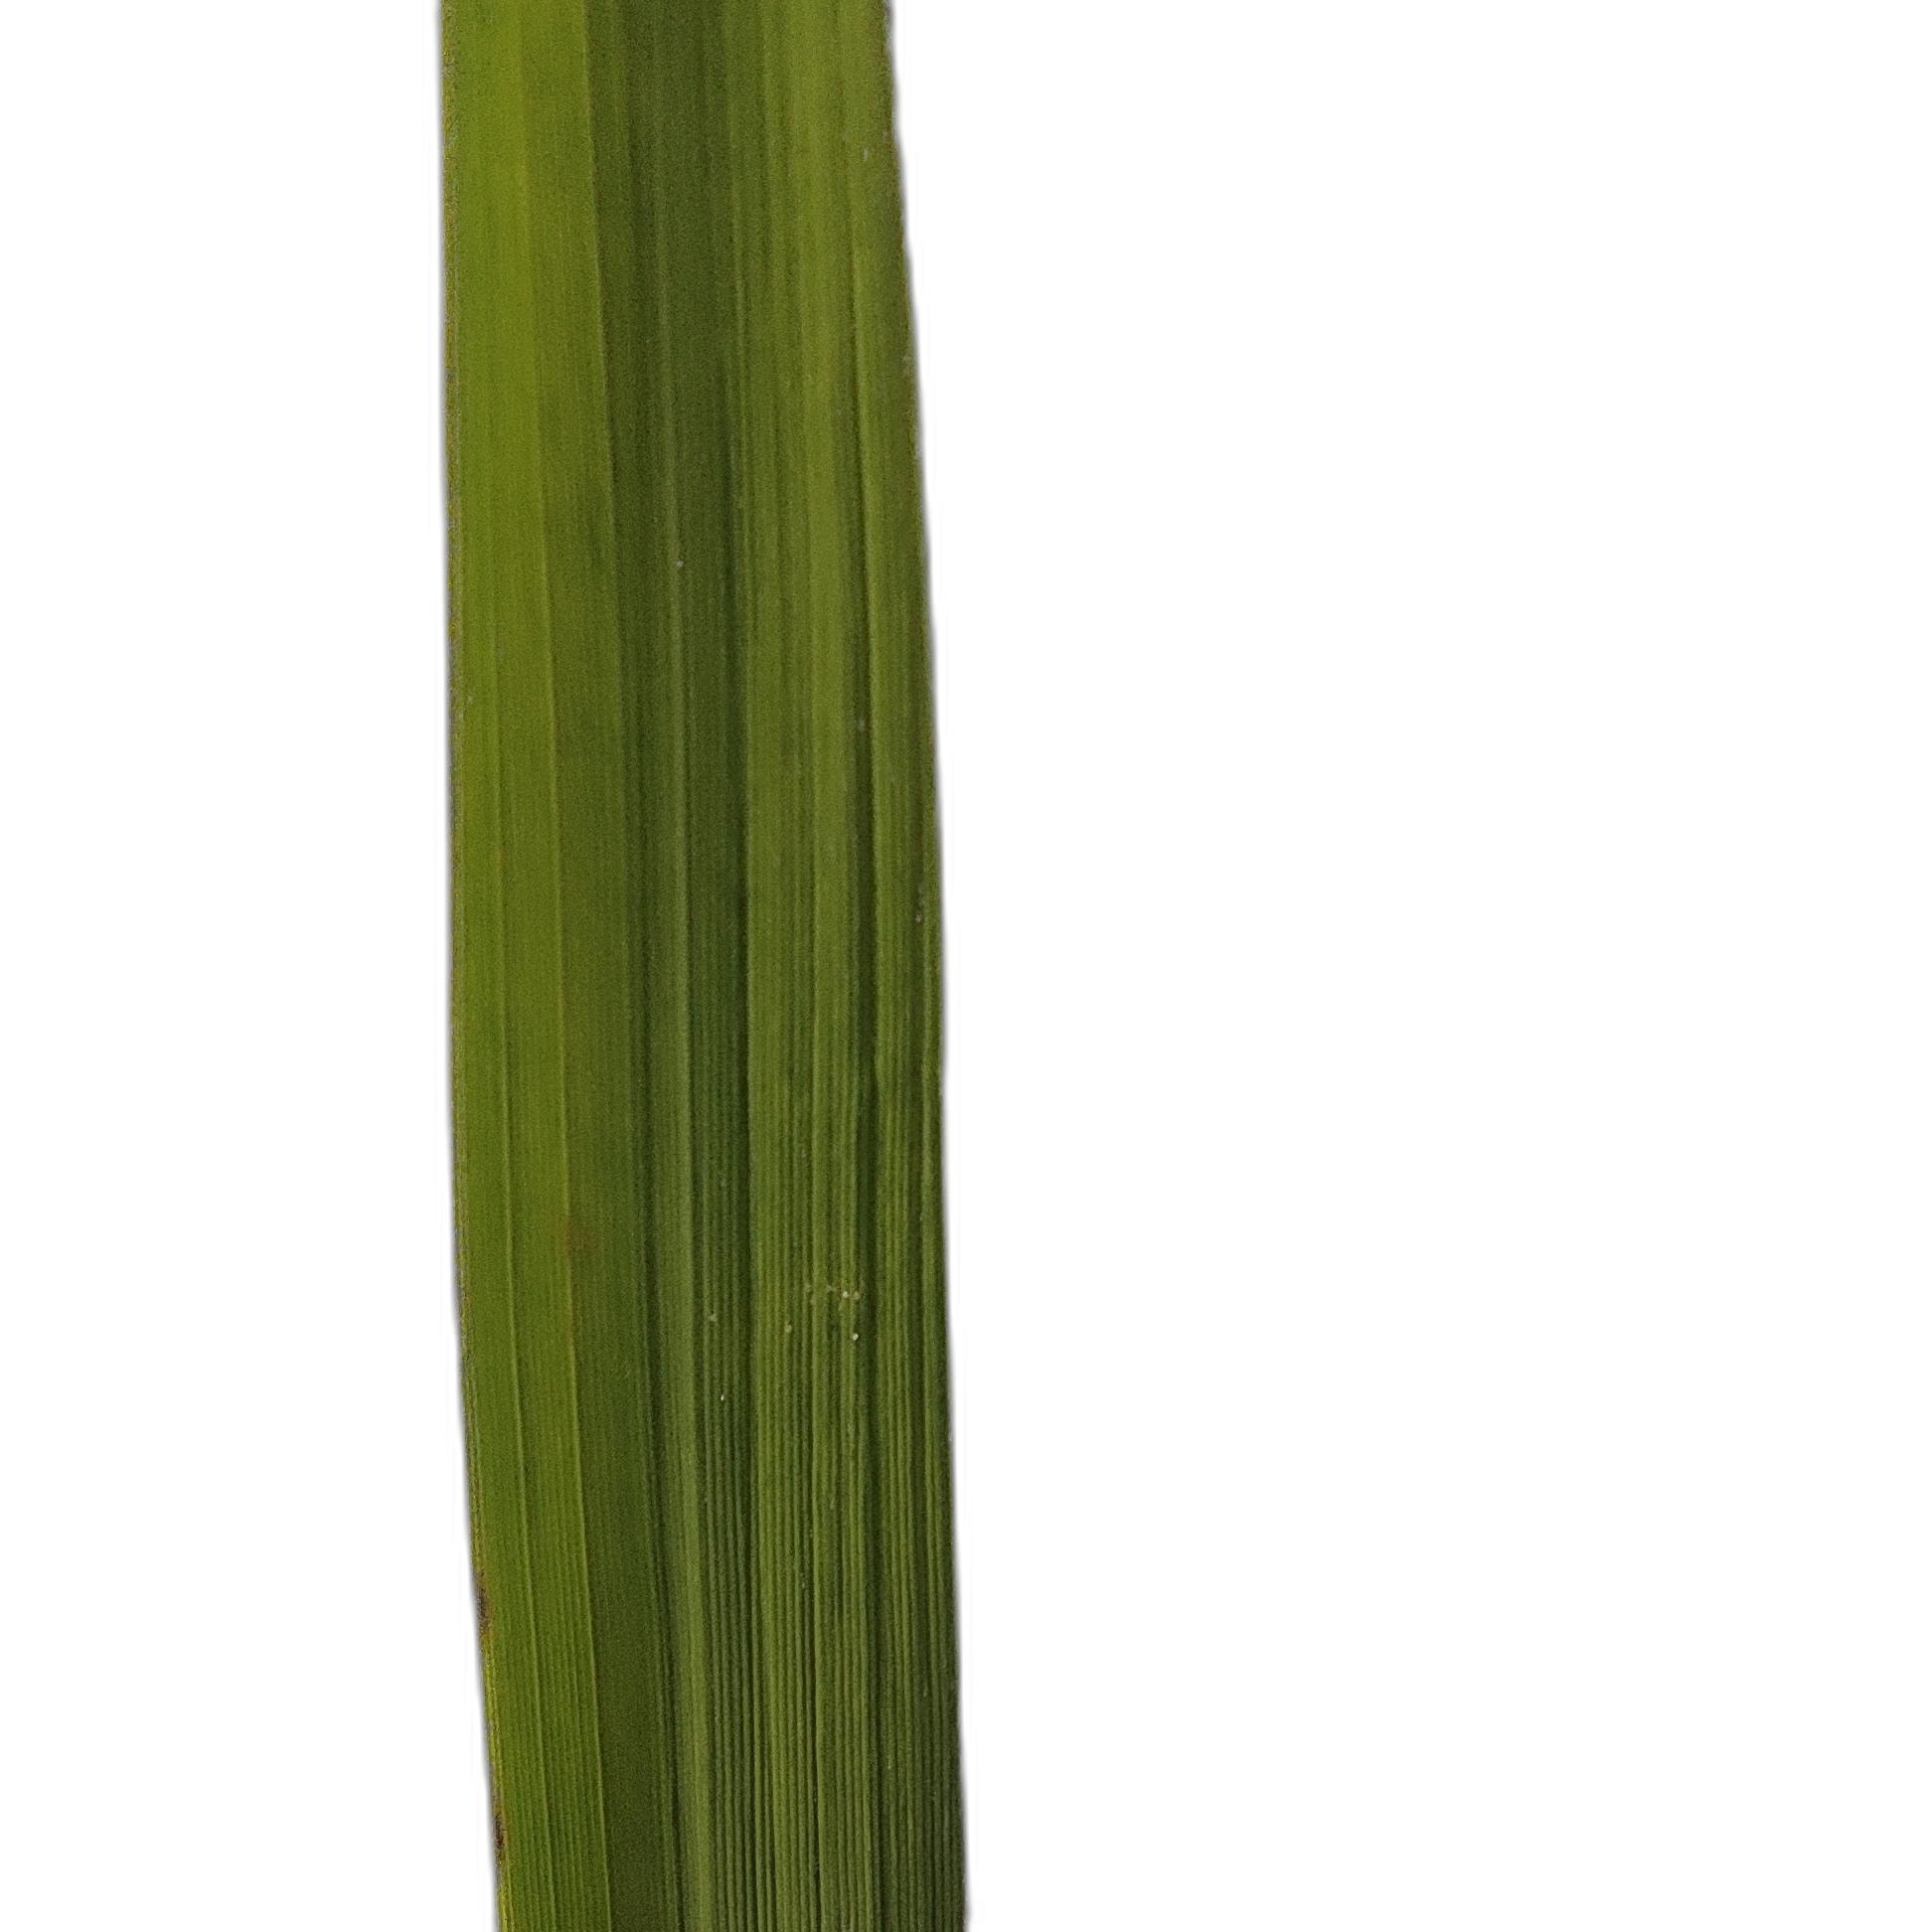
Label: Healthy